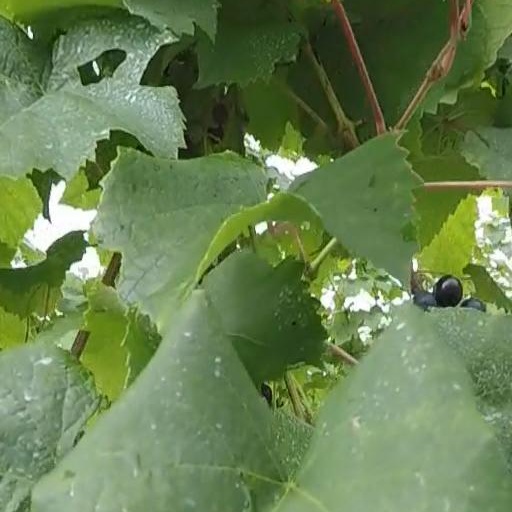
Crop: grape